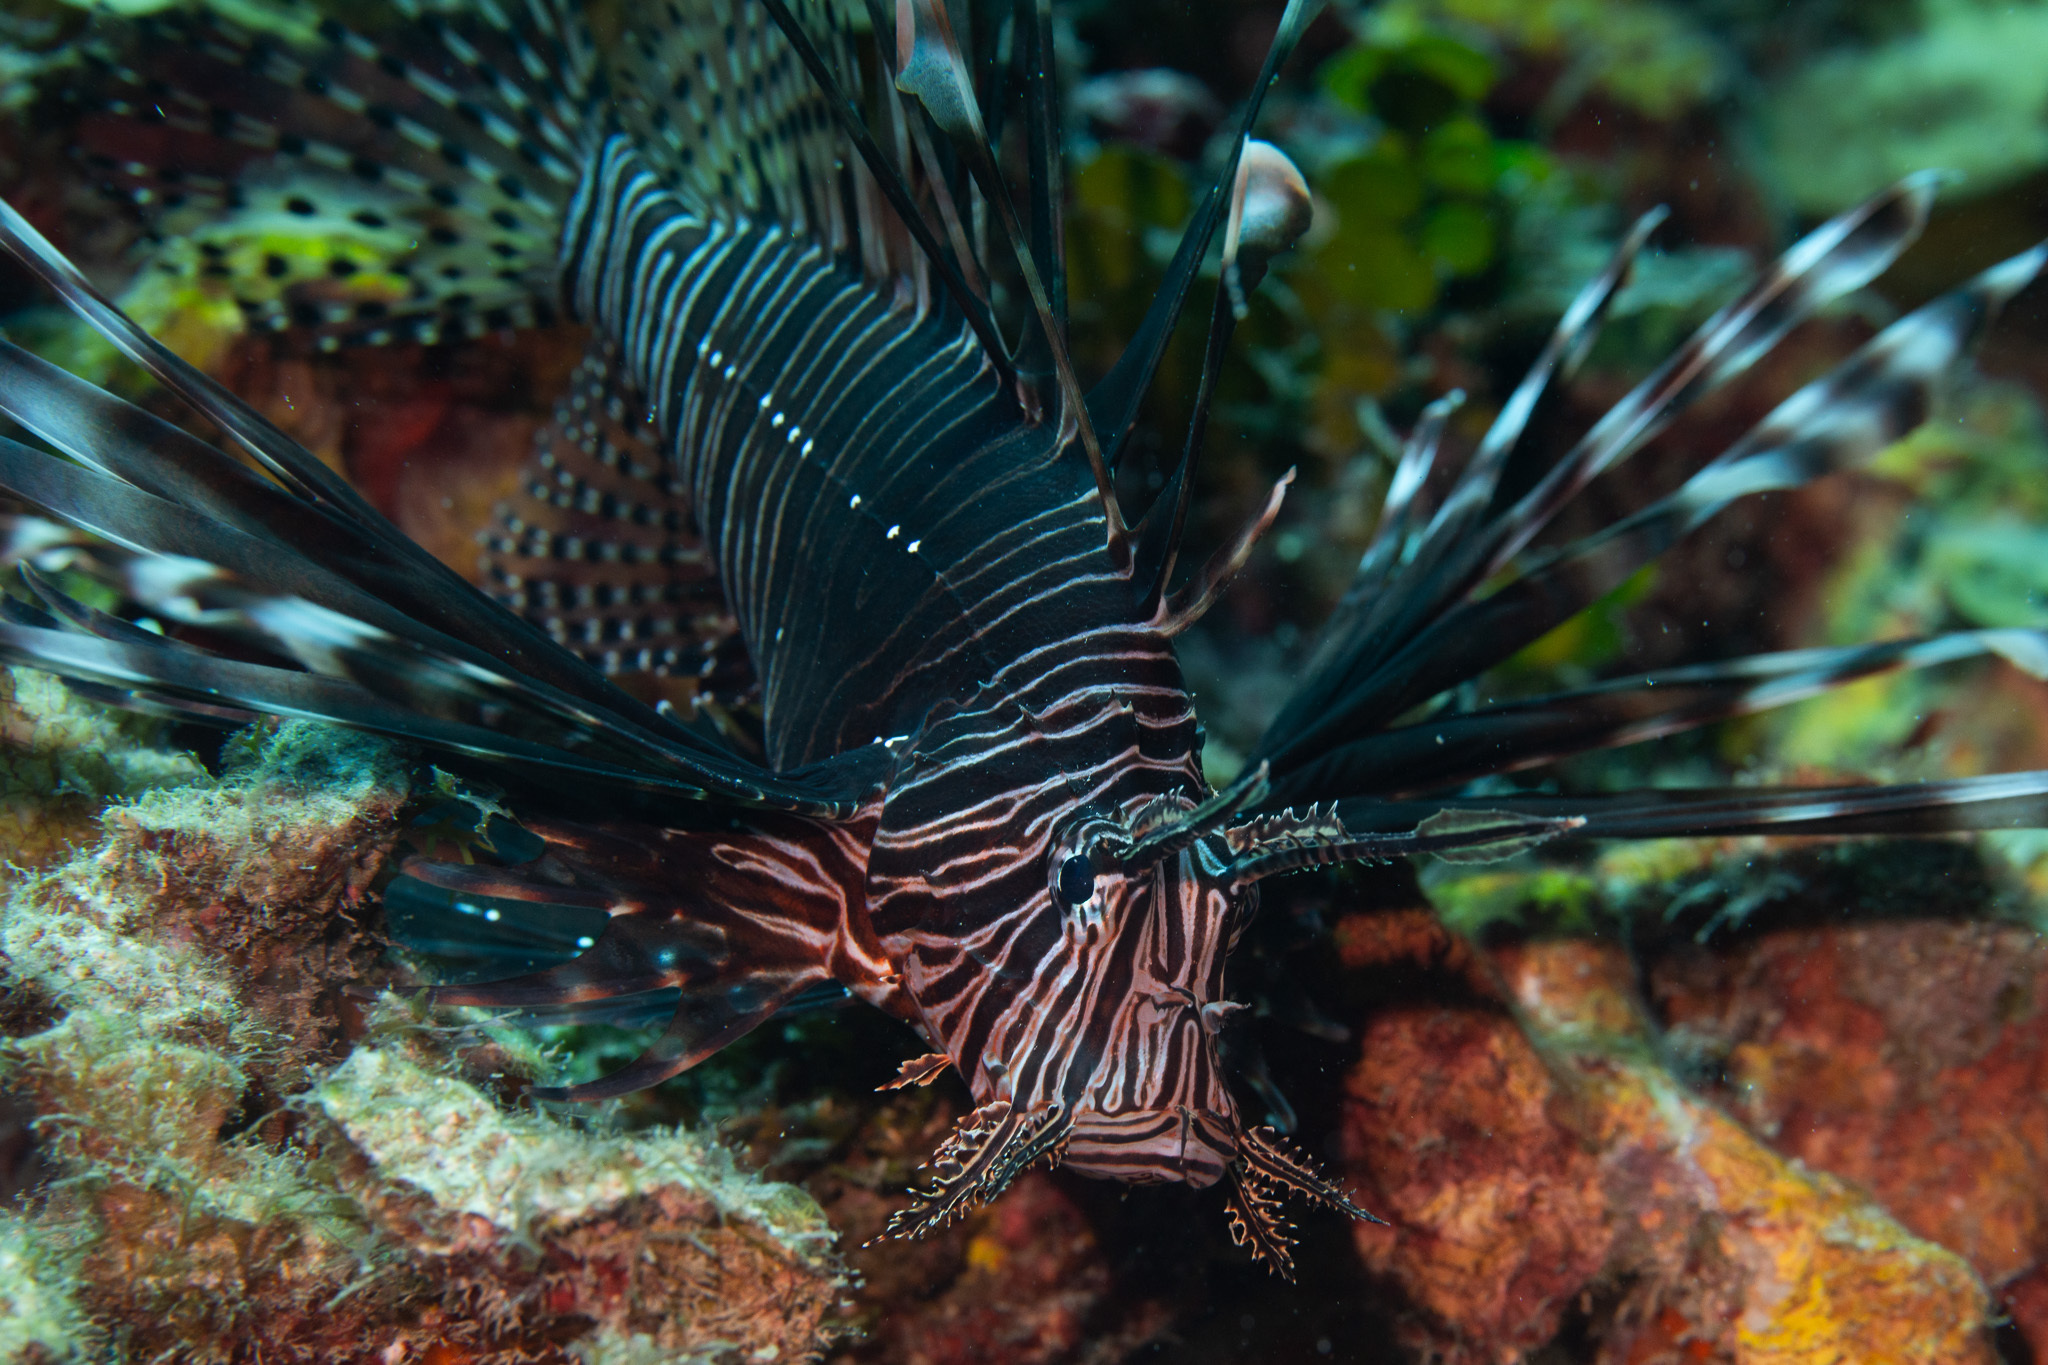
Pterois volitans (Red Lionfish)